The Hitchhiker's Guide to the Galaxy

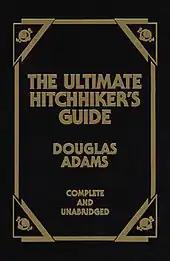
The front cover of "The Ultimate Hitchhiker's Guide", a collection of the five books in the series written before Adams's death, a leatherbound volume published in the United States by Portland House, a division of Random House, in 1997

In 2004, it was adapted for radio as the Tertiary Phase of the radio series.